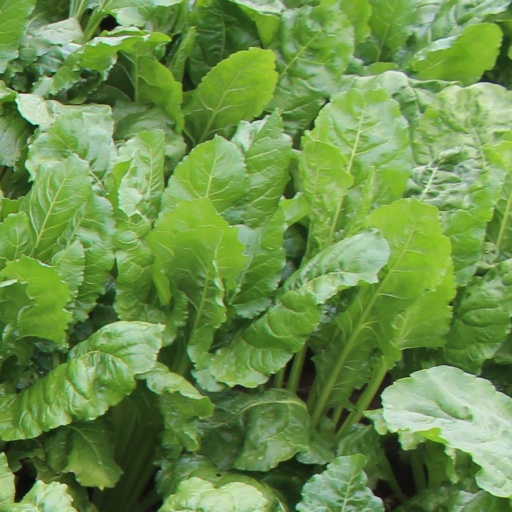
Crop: sugar beet